The Anatomy of Power

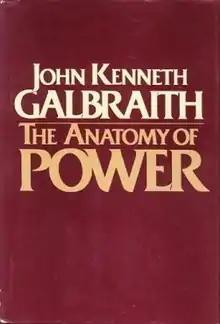

The Anatomy of Power is a book written by Harvard economist John Kenneth Galbraith, originally published in 1983 by Houghton Mifflin Harcourt. It sought to classify three types of power: "compensatory power" in which submission is bought, "condign power" in which submission is won by making the alternative sufficiently painful, and "conditioned power" in which submission is gained by persuasion. In short, money, force and ideology.